Awake (2021 film)

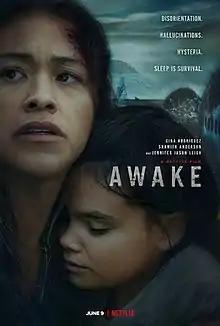
Official release poster

Awake is a 2021 American apocalyptic science fiction thriller film, directed by Mark Raso, from a screenplay he wrote alongside Joseph Raso. It stars Gina Rodriguez, Jennifer Jason Leigh, Barry Pepper, Finn Jones, Shamier Anderson, Ariana Greenblatt, Frances Fisher, Elias Edraki, Lucius Hoyos and Gil Bellows. Rodriguez plays Jill (Rodriguez) who discovers her daughter (Greenblatt) may be immune to a disorder causing mass chronic sleep deprivation and attempts to bring her daughter to a laboratory to help develop a cure.